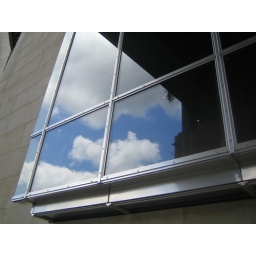
bilbao, guggenheim, reflection in window below the bridge